Moreton Frewen House

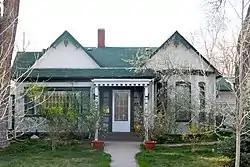

The Moreton Frewen House, at 506 E. 23rd Street in Cheyenne, Wyoming, also known as the Everett V. Hall House, was built in 1881. It was listed on the National Register of Historic Places in 1975.